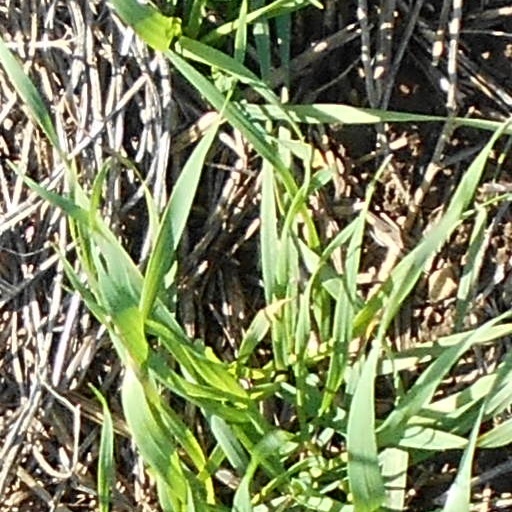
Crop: wheat